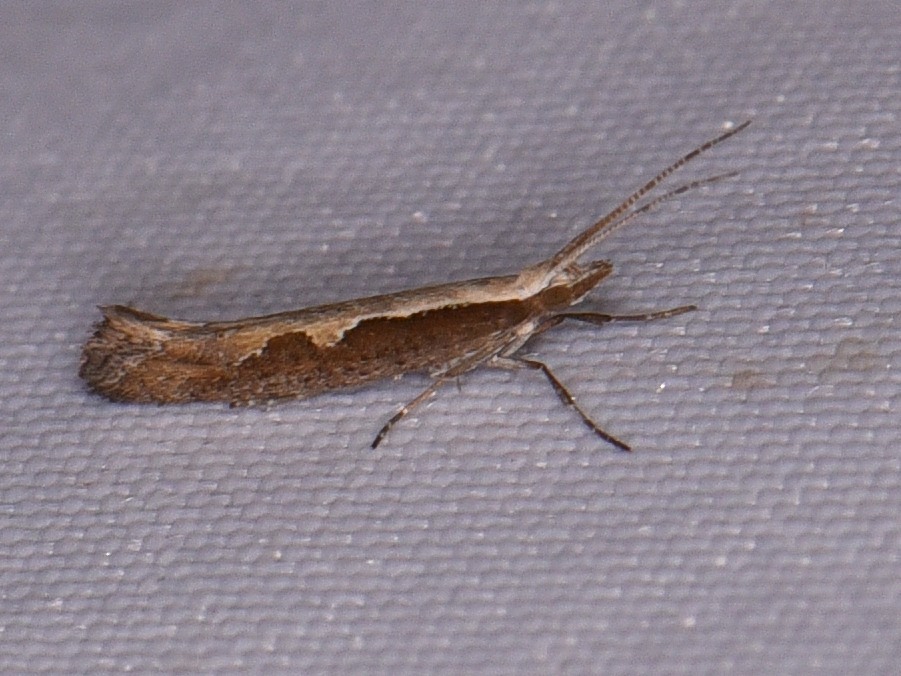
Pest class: diamondback_moth